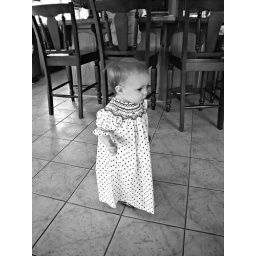
My Girl in black and white